Paganism in Middle-earth

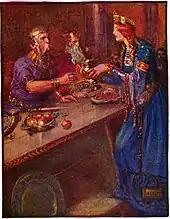
Tolkien was an expert in Anglo-Saxon literature, especially "Beowulf", which like "The Lord of the Rings" is about a pagan world told by a Christian narrator. 1908 illustration by J. R. Skelton.

Paganism covers an eclectic mix of religious beliefs and practices, often including many gods (polytheism) and a living nature imbued with spirit (animism). It was defined in early Christian times largely negatively, as non-Christian religion. Pagans may speak as if there was just one deity, often "the Goddess", while accepting multiple deities; they may speak of nature or the Earth as divine, suggesting a form of pantheism, though this may shade into either animism or transcendentalism. There is thus a wide spectrum of belief.